Myōe

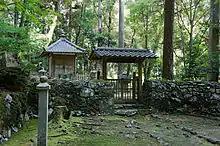
Myōe's grave in Kōzan-ji

In the later years of his life, Myōe wrote extensively on the meaning and application of the Mantra of Light. Myōe's interpretation of the Mantra of Light was somewhat unorthodox, in that he promoted the mantra as a means of being reborn in Sukhāvatī, the Pure Land of Amitābha, rather than a practice for attaining enlightenment in this life as taught by Kūkai and others. Myōe was a firm believer in the notion of Dharma Decline and sought to promote the Mantra of Light as a means of intercession.